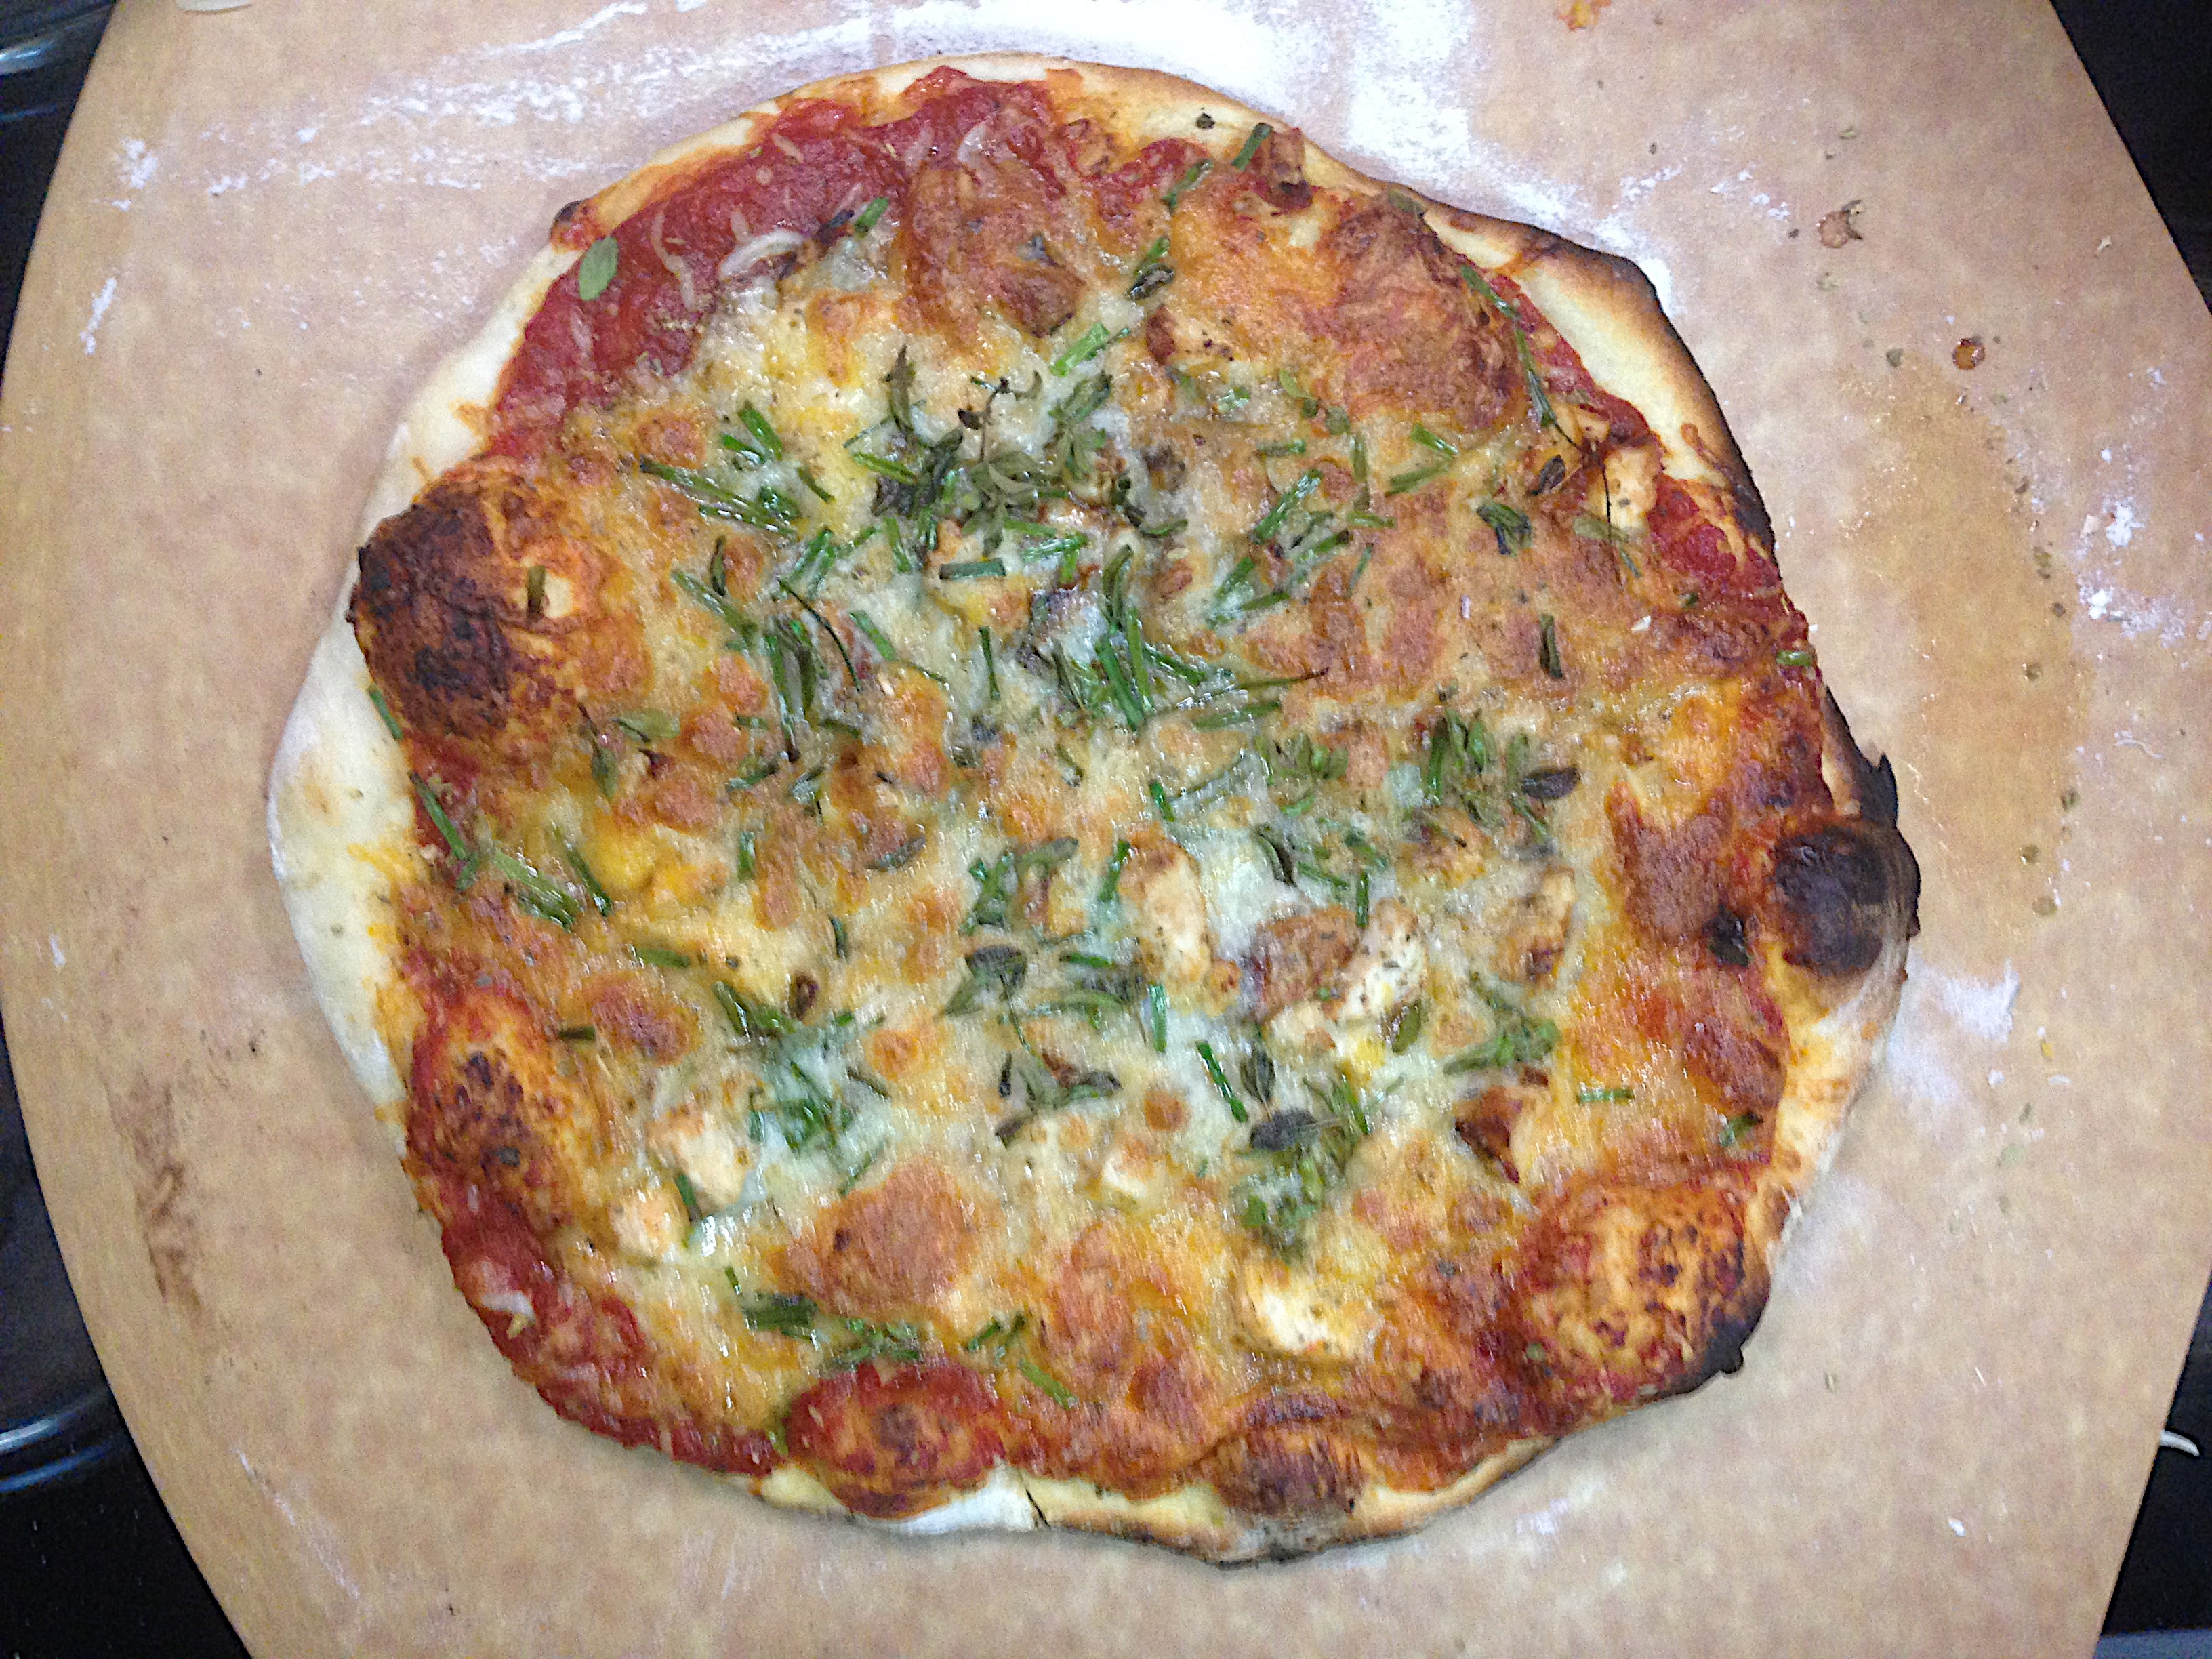
dish, meal, food, produce, breakfast, meat, cuisine, pizza, quiche, italian food, pizza cheese, frittata, european food